Odisha women's rugby union team

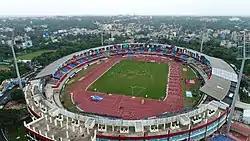
Kalinga Stadium

The Odisha Rugby Football Association (ORFA) has various bases across the state of Odisha; two of the main bases are Kalinga Stadium and KIIT Stadium in Bhubaneswar.